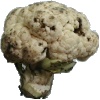
Label: cauliflower